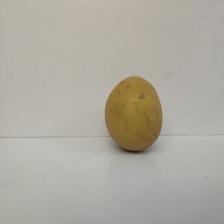
Size: Large